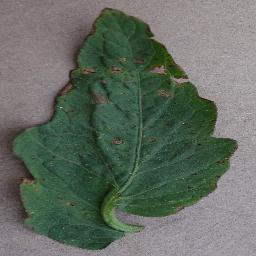
Label: Tomato___Bacterial_spot